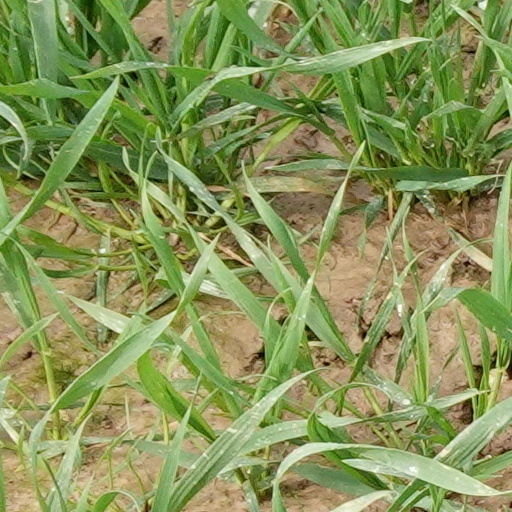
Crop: wheat